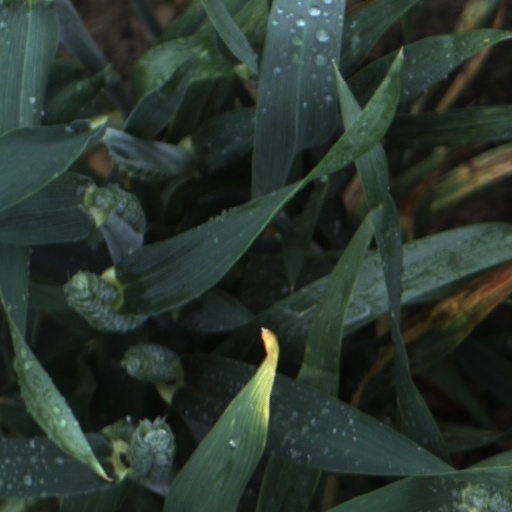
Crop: wheat